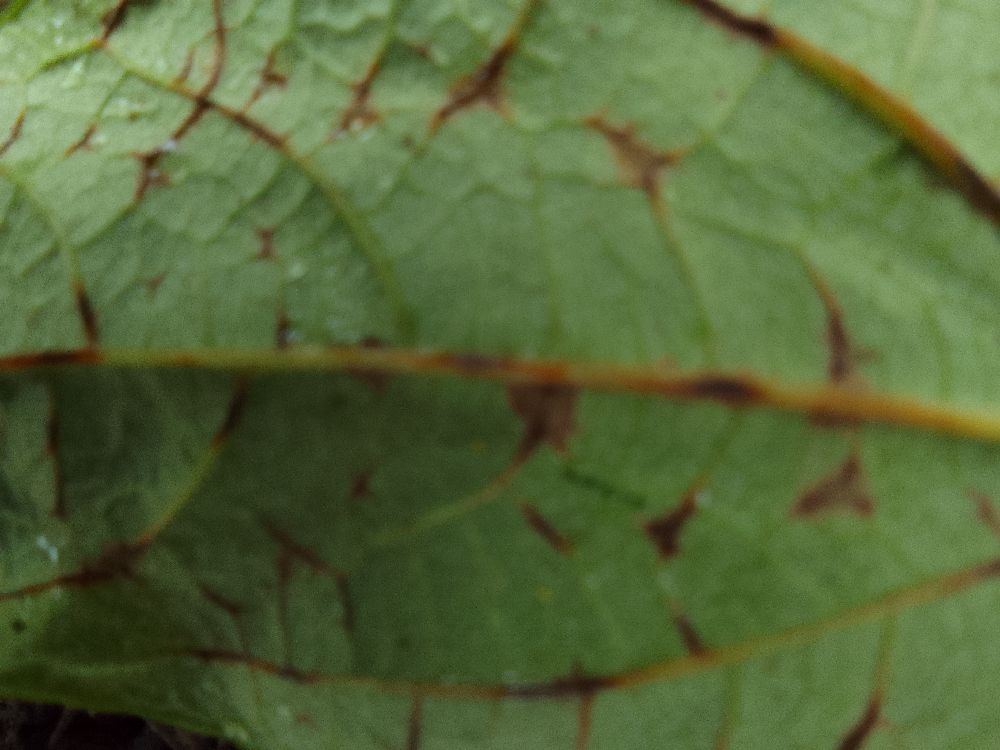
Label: anthracnose